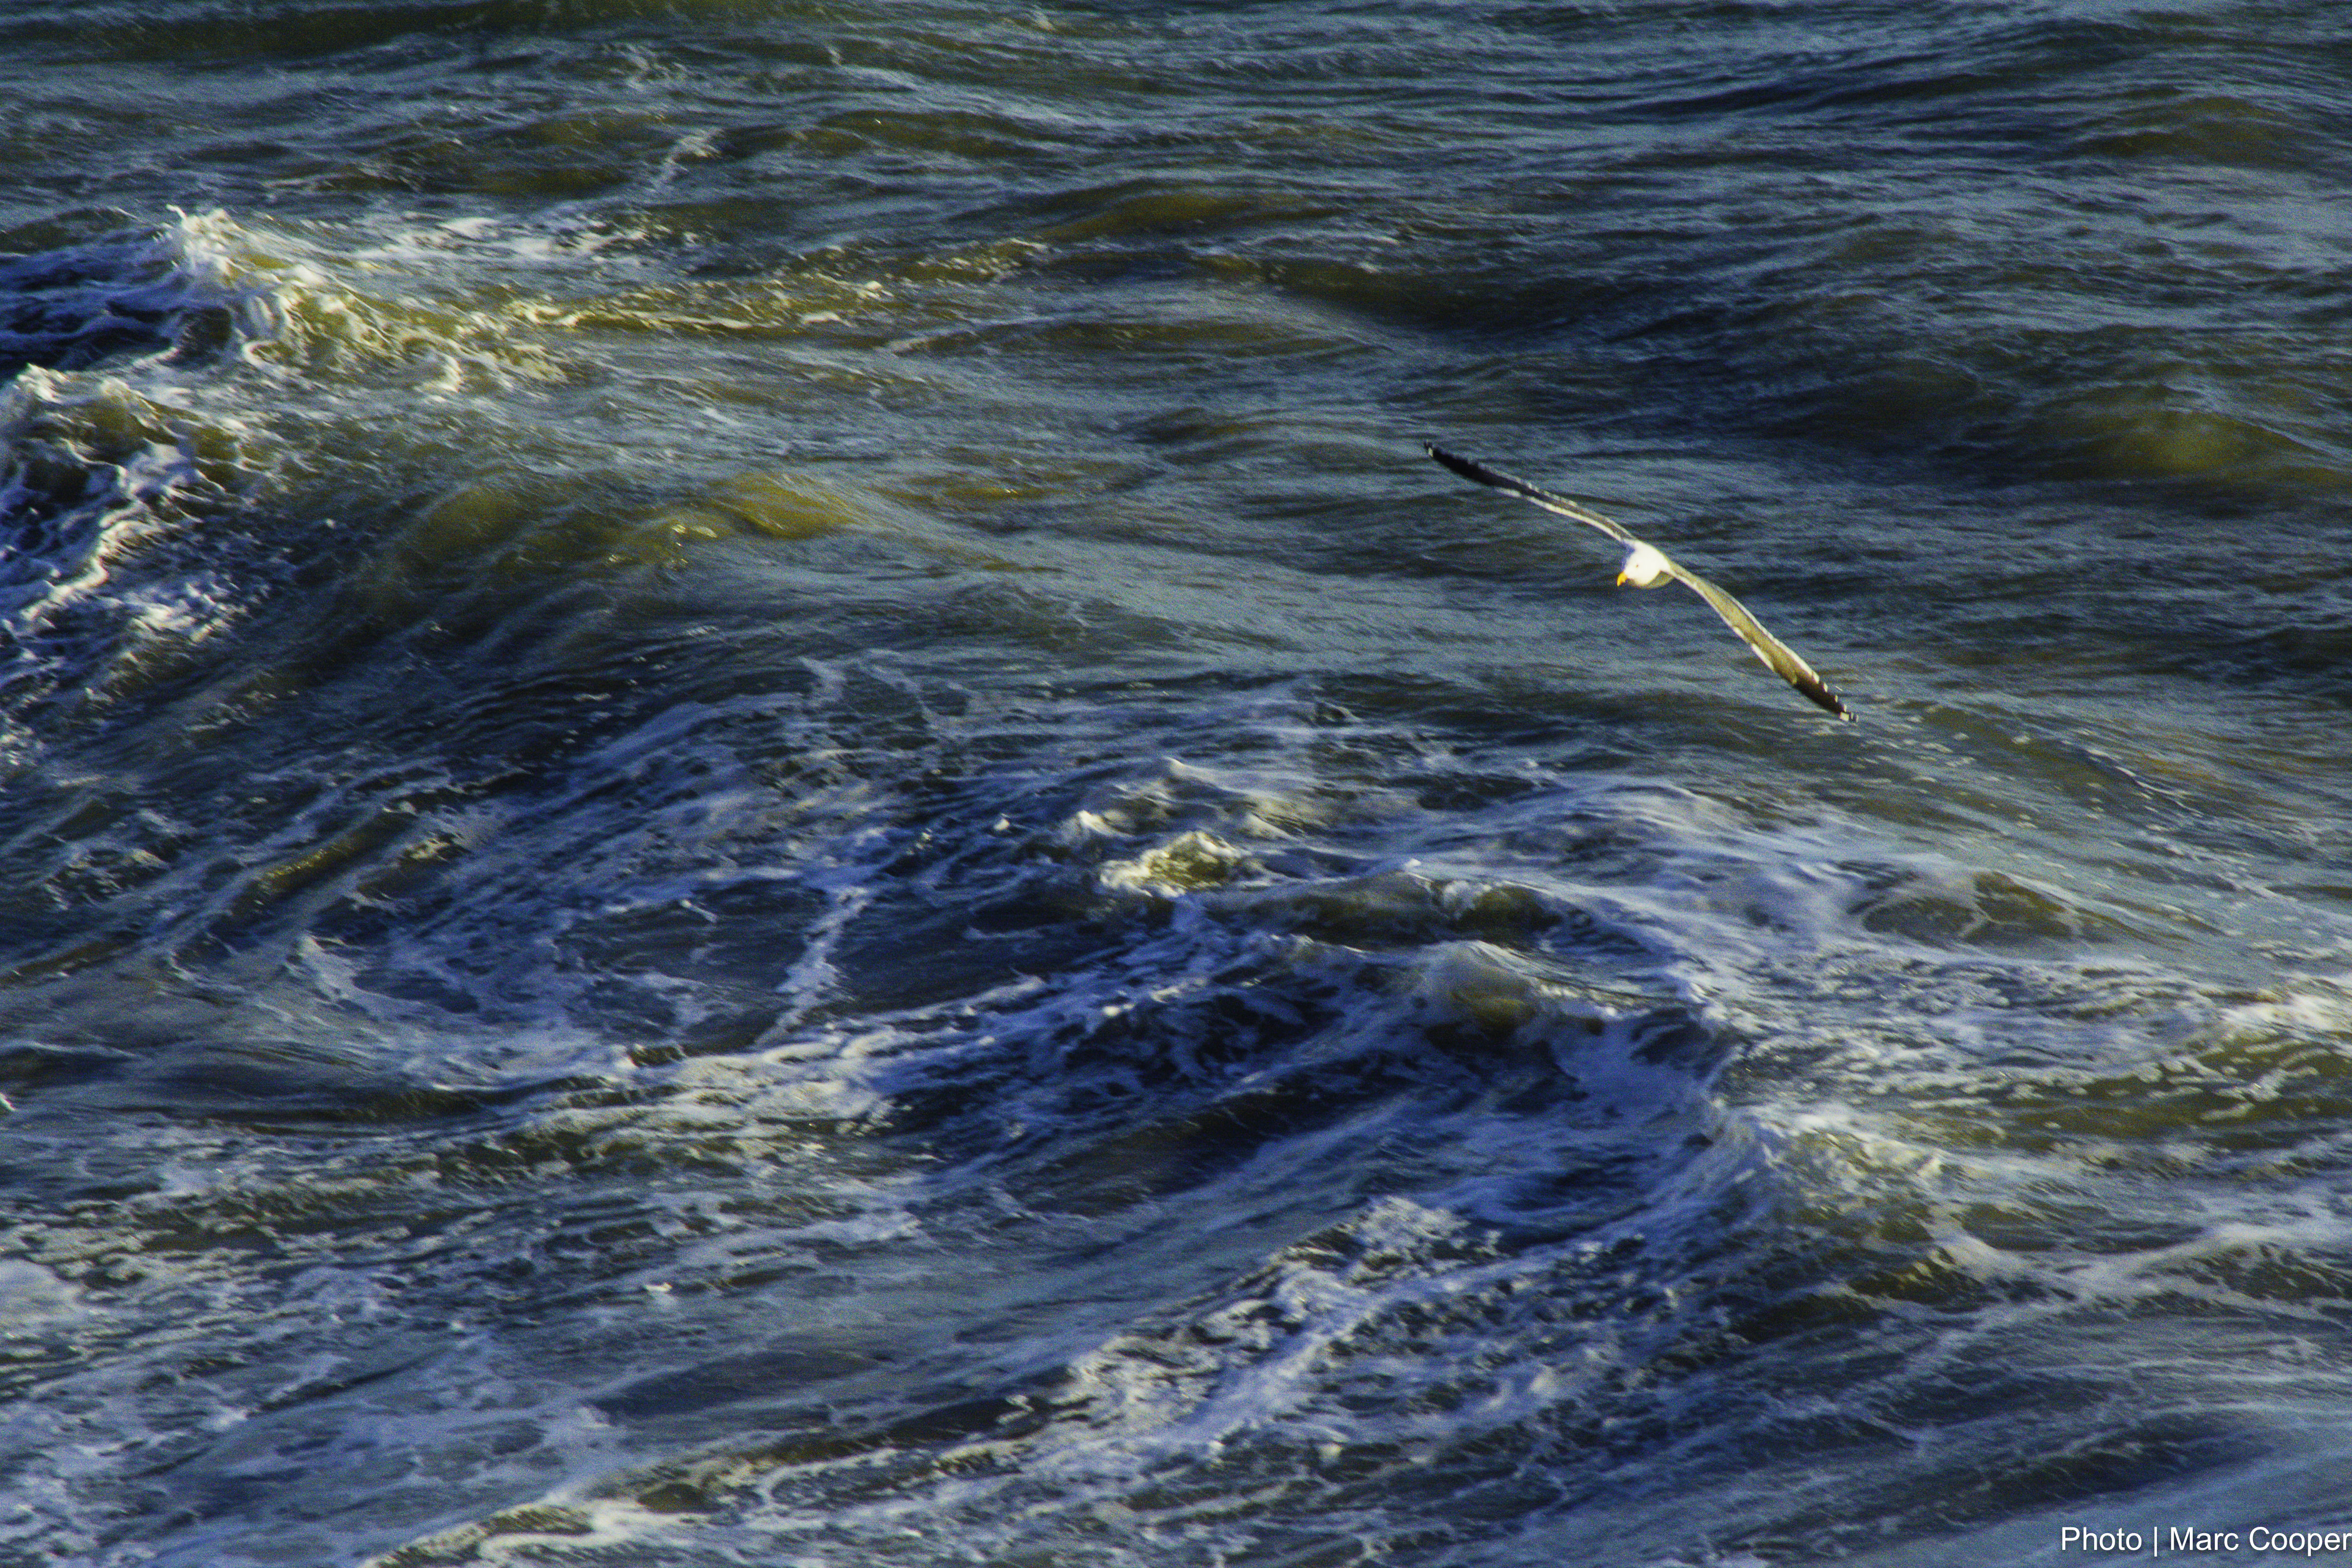
sea, coast, ocean, wave, underwater, fish, swimming, birds, gulls, cool image, seagulls, oceanbirds, rockybeaches, i, marine mammal, wind wave, marine biology